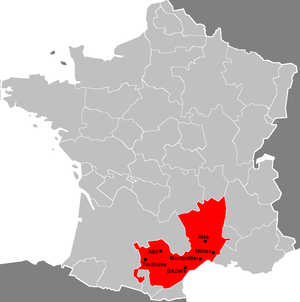
Province de Languedoc (France)
Le Languedoc est un territoire du Sud de la France traditionnellement divisé en Haut-Languedoc, approximativement compris dans l’ancienne région Midi-Pyrénées, et Bas-Languedoc, qui correspond approximativement à l’ancienne région Languedoc-Roussillon. Le nom de Languedoc est une traduction française et une contraction du nom latin Lingua Occitana littéralement traduit par « Langue occitane ». Le Languedoc fait partie de l’Occitanie, vaste espace géographique de langue d'oc. Ses habitants sont les Languedociens, son dialecte s'appelle le languedocien.
Les États de Languedoc sont une assemblée provinciale d'Ancien Régime propre à la province de Languedoc, ce qui en faisait un pays d'états.